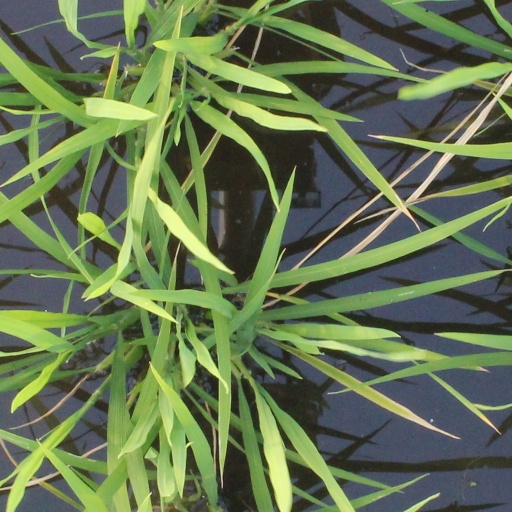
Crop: rice